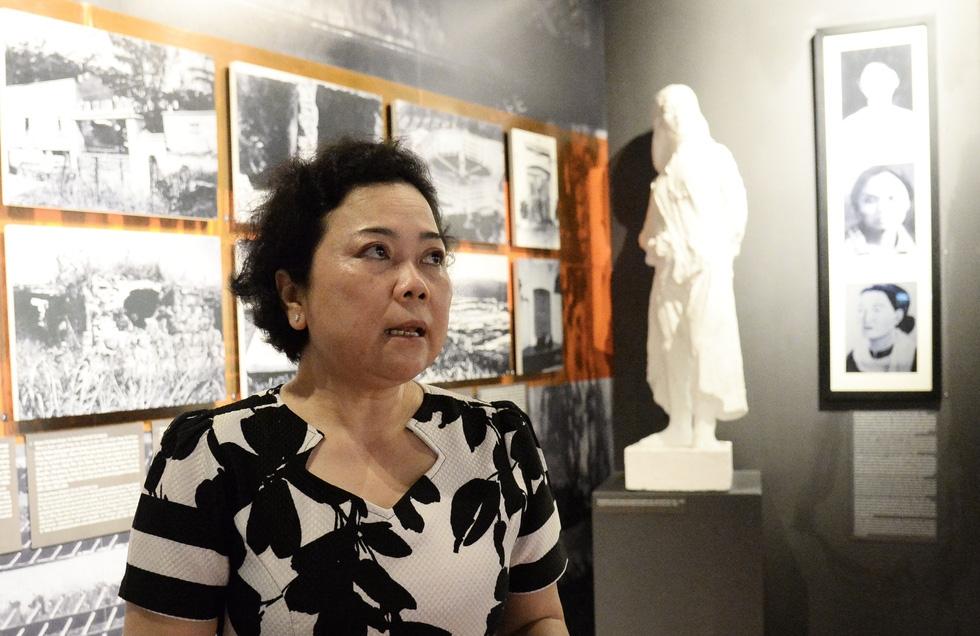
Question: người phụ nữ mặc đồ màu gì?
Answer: cô ấy mặc đồ màu trắng và đen